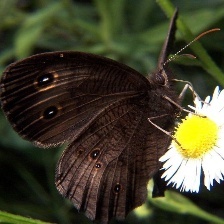
Species: COMMON WOOD-NYMPH
Butterfly family (ImageNet category): ringlet